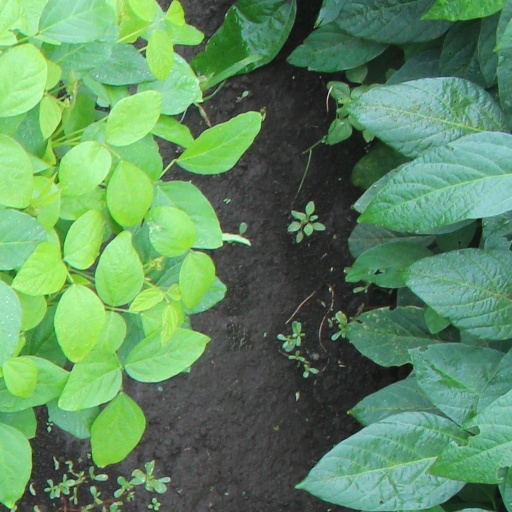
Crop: soybean